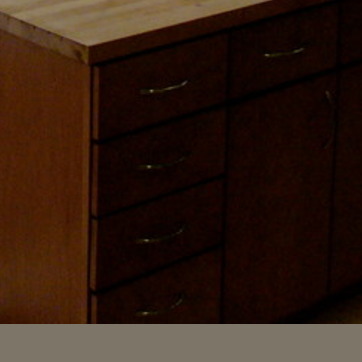
Material: wood